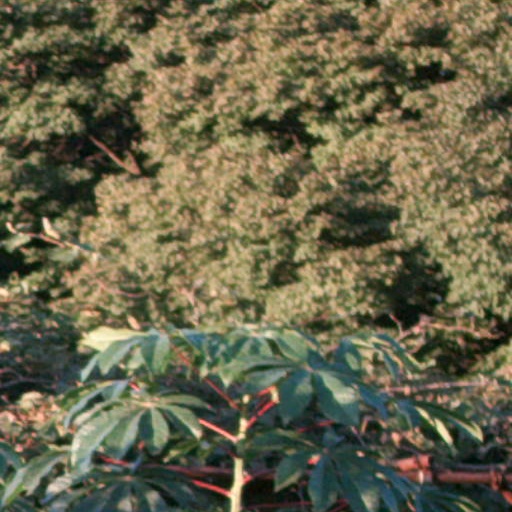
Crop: cassava